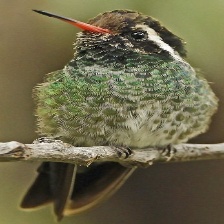
Species: WHITE EARED HUMMINGBIRD
Scientific name: BASILINNA LEUCOTIS
ImageNet parent category: hummingbird